Dionysiaca

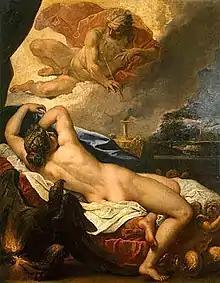
"Jove and Semele" (c. 1695) by Sebastiano Ricci

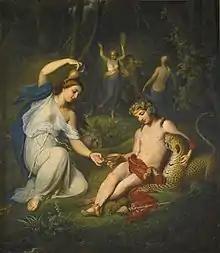
"Bacchus with leopard" (1878) by Johann Wilhelm Schütze

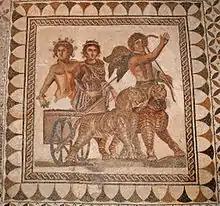
Bacchus in his panther-drawn chariot (3rd-century mosaic from Seville).

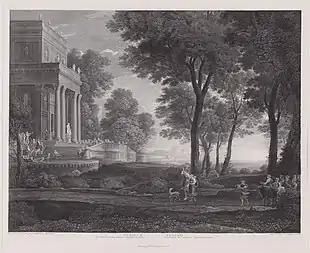
Wilhelm Friedrich Gmelin after Claude Lorrain, "Landscape with Bacchus at the Palace of the Dead Staphylus", 1805, etching and engraving

– Life on earth is miserable. Aion, god of time, begs Zeus to ease mortal life. Zeus predicts that the birth of Dionysus will change everything. Eros makes Zeus fall in love with Semele. The girl wakes up after a horrible nightmare predicting her death, consumed by the thunderbolt, and is told to sacrifice to Zeus to avert the omen. Spattered by the victim's blood she bathes naked in a river nearby, where Zeus spots her beauty and falls madly in love with her. That night Zeus joins Semele in her bed and metamorphoses into different animals during the courtship.